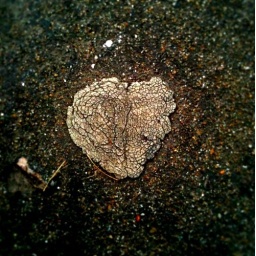
iPhone photo of heart for 365. On ground in car park in Maidstone